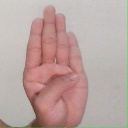
अक्षर: ब